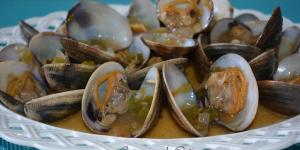
almejas a la marinera con romero